Marie Lang

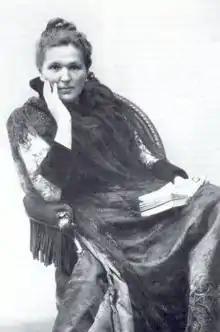
Lang circa 1885–1899

Marie Lang (8 March 1858 – 14 October 1934) was an Austrian feminist, theosophist and publisher. Born in 1858 in Vienna, Lang was raised in a liberal, upper-middle-class home. After divorcing her first husband in 1884, she married Edmund Lang and the two hosted an influential salon for politicians and intellectuals. Joining the women's movement toward the end of the 1880s, she quickly became an influential women's rights activist. In 1893, along with Auguste Fickert and Rosa Mayreder, she founded the "Allgemeiner Österreichischer Frauenverein" (General Austrian Women's Association). In spite of provisions in Section 30 of the law governing associations, which prohibited women's political involvement, the three friends used their networks of influential politicians and intellectuals to press for legal changes in laws governing women and children's civil rights and in favor of women's suffrage. In 1898, she co-founded the women's journal "Dokumente der Frauen" ("Women's Documents"), serving as its editor-in-chief until 1902.